William Blake

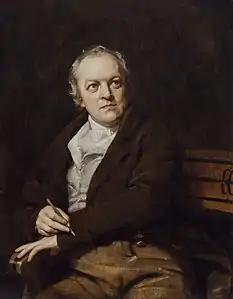
Portrait by Thomas Phillips (1807)

William Blake (28 November 1757 – 12 August 1827) was an English poet, painter, and printmaker. Largely unrecognised during his life, Blake has become a seminal figure in the history of the poetry and visual art of the Romantic Age. What he called his "prophetic works" were said by 20th-century critic Northrop Frye to form "what is in proportion to its merits the least read body of poetry in the English language". While he lived in London his entire life, except for three years spent in Felpham, he produced a diverse and symbolically rich collection of works, which embraced the imagination as "the body of God", or "human existence itself".